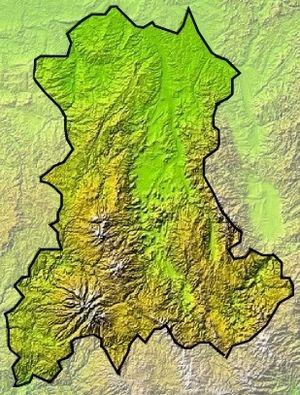
Carte topographique de l'Auvergne
L'Auvergne est un territoire de nature sauvage et de paysages grandioses. Cette région fondée par les Arvernes il y a 2 600 ans présente une forte identité géographique, notamment à cause de ses ensembles volcaniques.